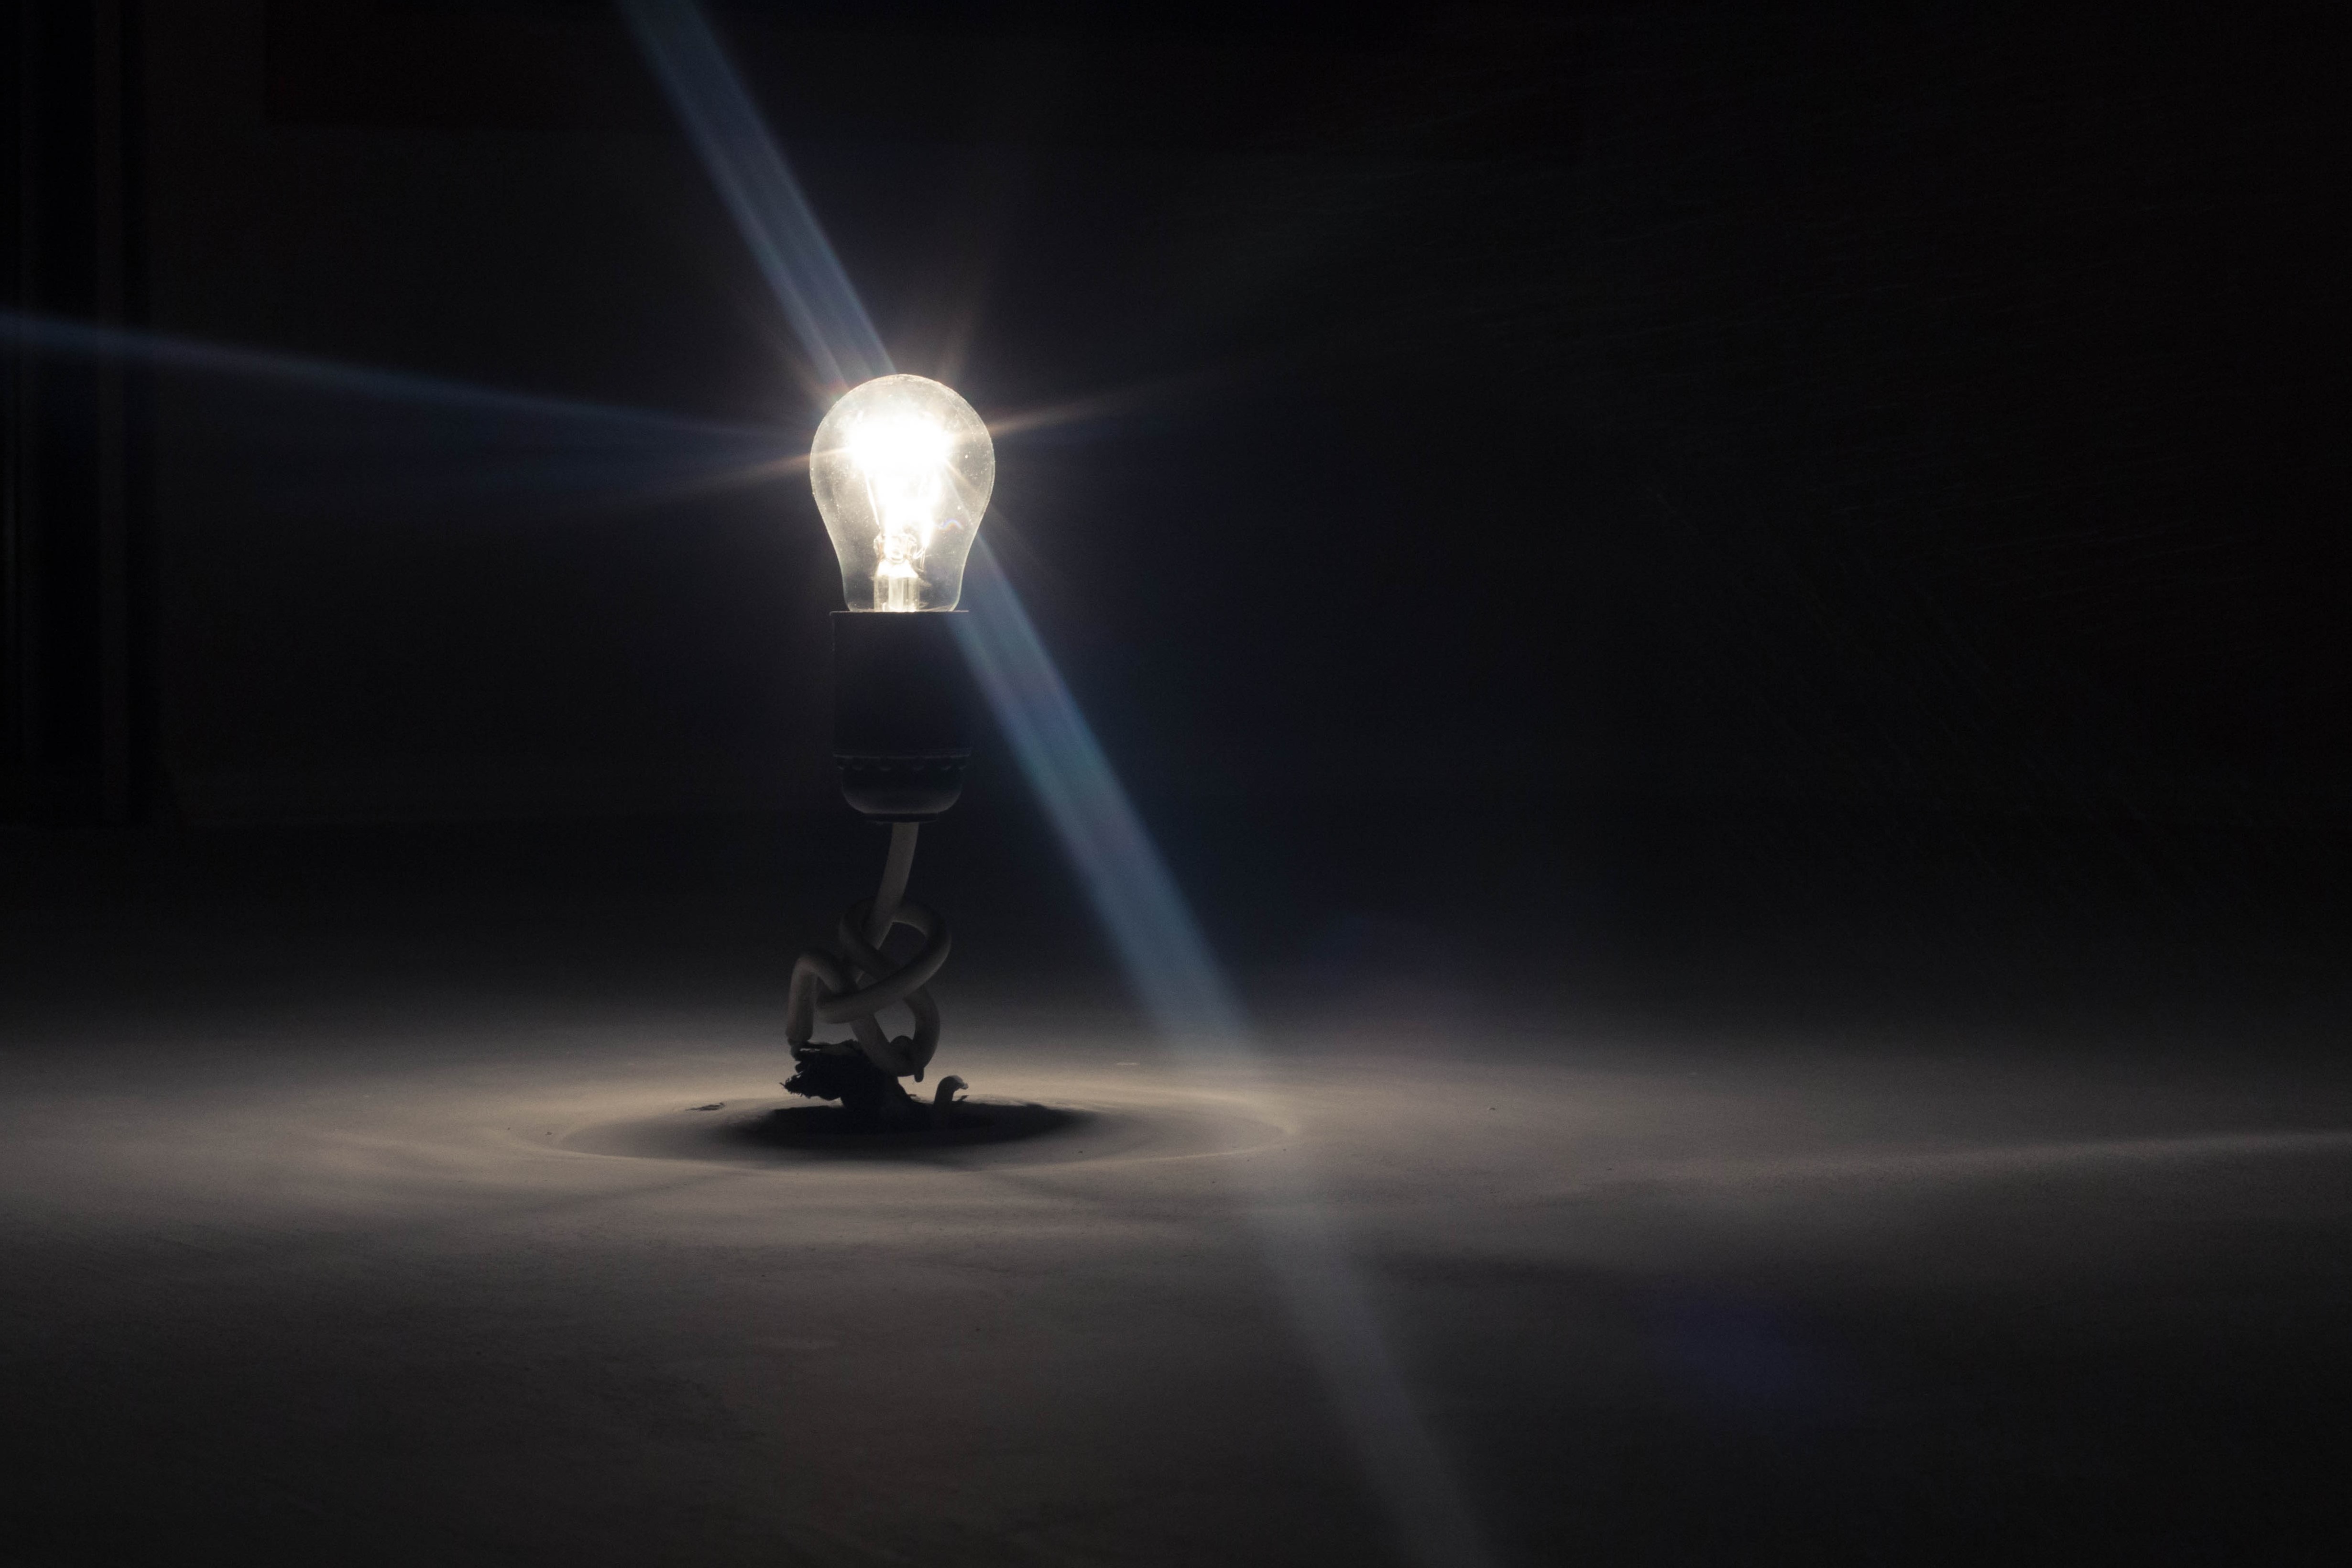
light, night, darkness, lamp, lighting, lightbulb, hotspot, screenshot, atmosphere of earth